The Real Seachange

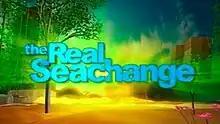

The Real Seachange is an Australian reality television series on the Seven Network, narrated by actor John Howard.